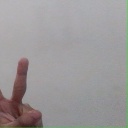
अक्षर: क